Sartaj Aziz

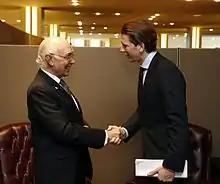
Aziz with Sebastian Kurz, the Austrian Minister for Foreign Affairs

After the PML (N)'s landslide victory in the 1997 parliamentary election, Aziz was re-appointed Treasure Minister, to lead the Ministry of Treasury, by Prime Minister Nawaz Sharif where he continued his privatisation policies. Aziz adopted the proposed economic theory of matching economic requirements with national strategy. Aziz was tasked with intensifying country's economic system more dependent on investment, privatisation and the economical integrals penetrating through the matters of national security.